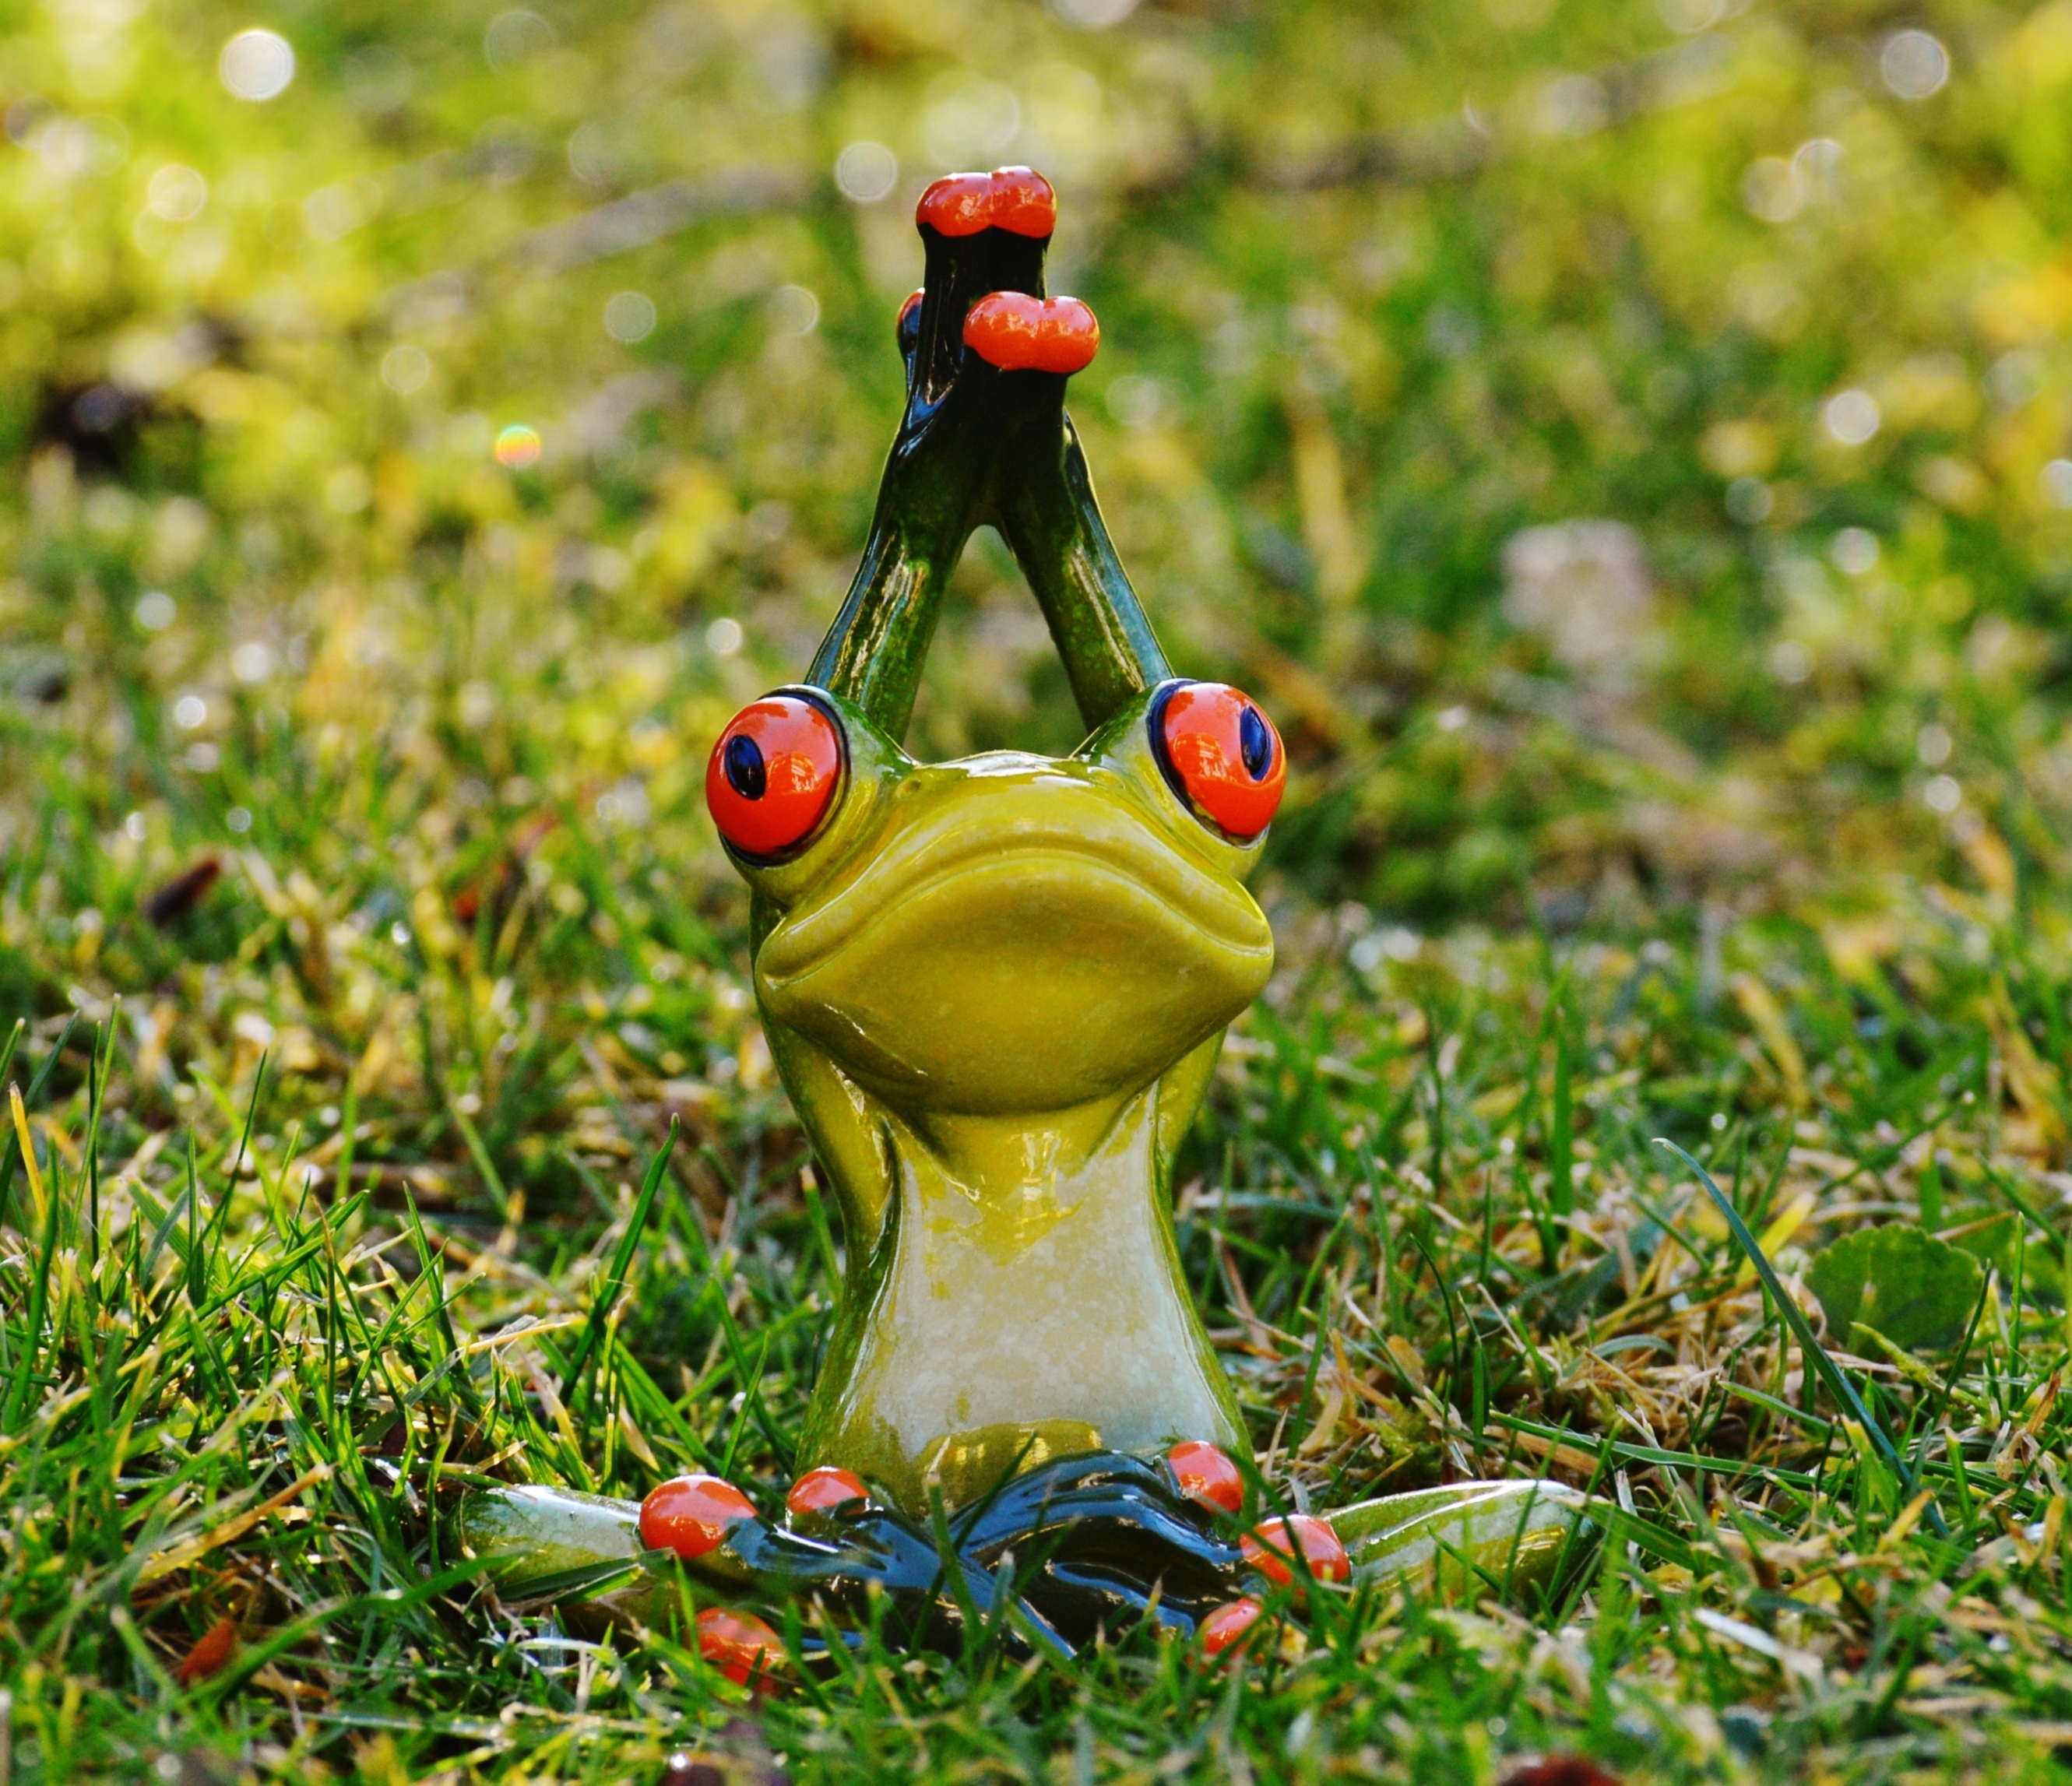
grass, lawn, meadow, sweet, flower, animal, cute, wildlife, green, frog, amphibian, yellow, fauna, tree frog, fun, figure, yoga, vertebrate, funny, ranidae